No. 11 Squadron PAF

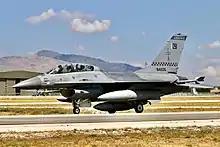
The F-16BM which supposedly shot down an Indian warplane in 2019 (Indian flag as kill mark visible on the nose)

The No. 11 Squadron played a vital role during hostilities in 2019 with India. An F-16B Block-20 MLU (S. No. 84606) flown by Squadron Leader Hasan Siddiqui also supposedly shot down an Indian SU-30MKI from the No. 221 Squadron IAF with an AIM-120 BVR missile.